Museum Boerhaave

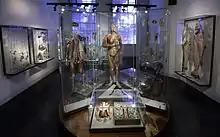
Room 19: "Anatomical World of Auzoux"

French doctor Louis Auzoux (1797–1870) pioneered the use of papier-mâché for highly detailed and colored anatomical models, with detachable parts, which allowed mass production for educational purposes. A selection of the many models on display: many human body parts, for example a box set with a model of female sexual organs plus almost 20 embryonic stages, models of the womb for every month of pregnancy. For purposes of comparative anatomy: models of brain or nervous system of diverse animals, models of blood circulation in diverse animals (e.g. a turtle, a crocodile), models of stomach or alimentary canal (e.g. octopus, honey bee).